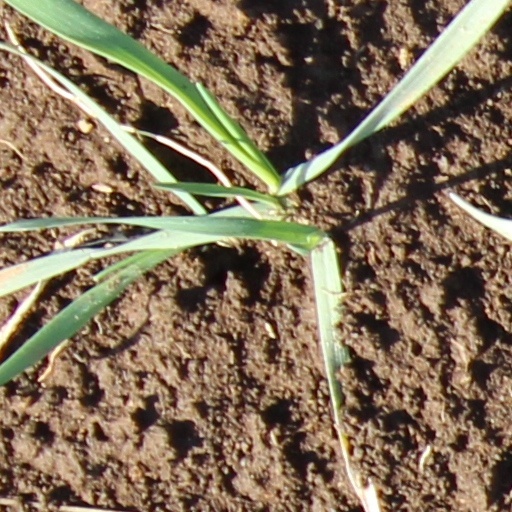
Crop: wheat